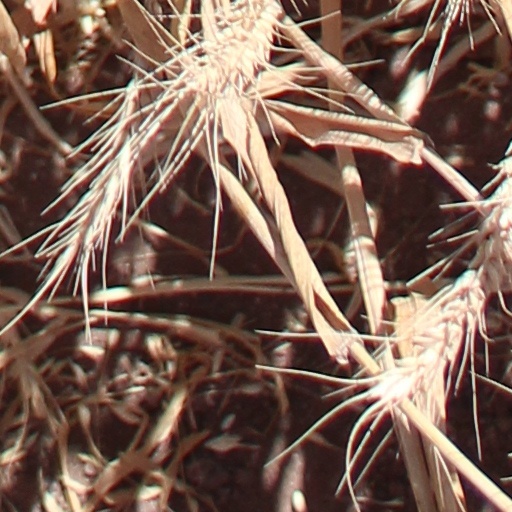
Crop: wheat